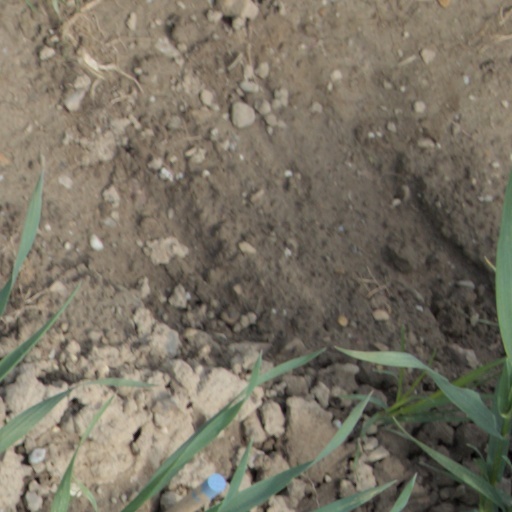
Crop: wheat